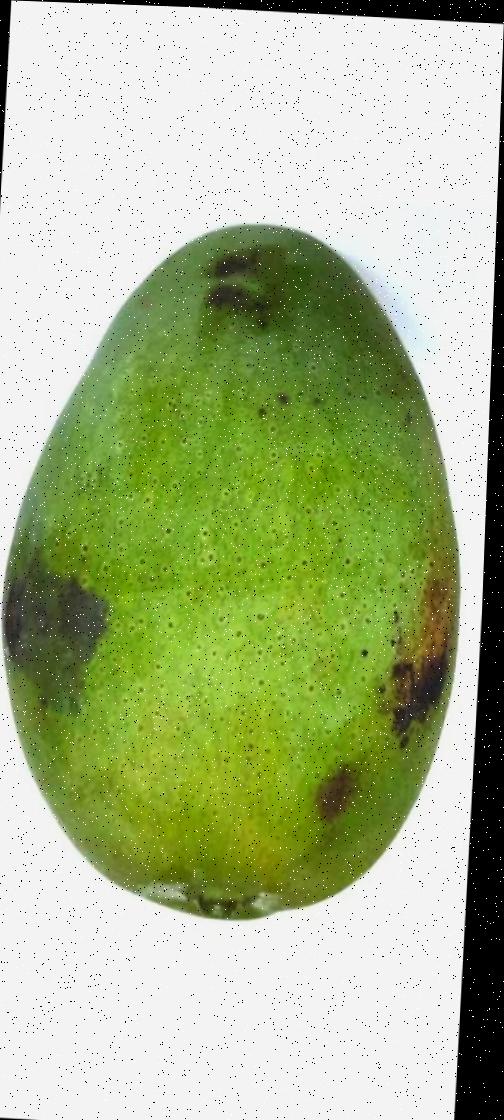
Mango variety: Fazli Shurmai